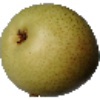
Label: Pear 1